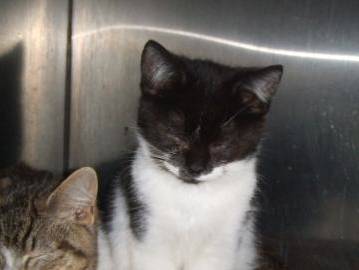
Label: cat